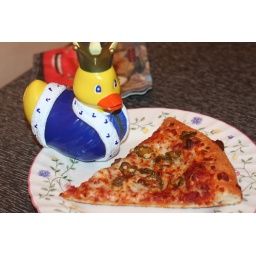
P king duck in the great hall of pizza